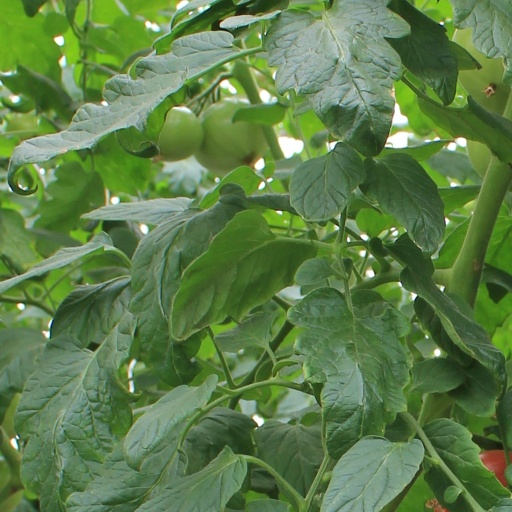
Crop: tomato